Beti-Pahuin peoples

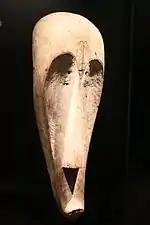
Fang mask used for the "ngil" ceremony, an inquisitorial search for sorcerers. Wood and pigment, 19th century. Ethnological Museum of Berlin, III C 6000.

A large number of Beti-Pahuin are involved in lucrative enterprises such as cocoa and coffee farming.